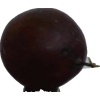
Label: gooseberry